Question: Please indicate a possible affordance area of the bench that can be used for sitting on
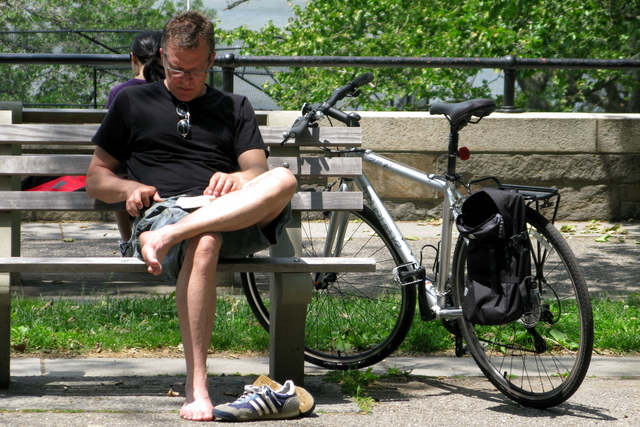
Answer: [1.5, 251, 374.5, 267]